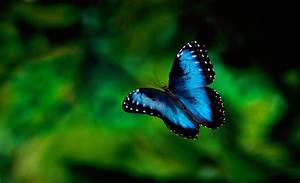
Label: butterfly